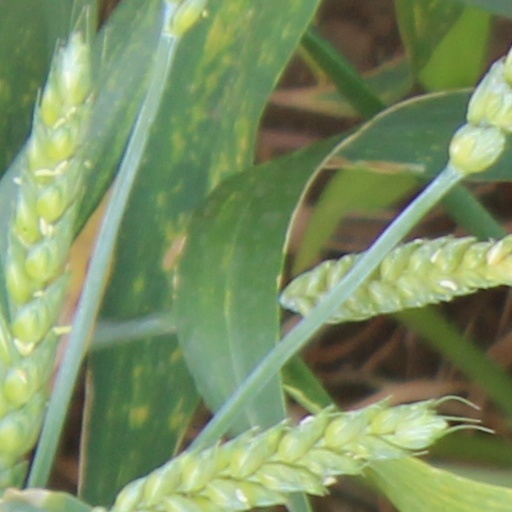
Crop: wheat